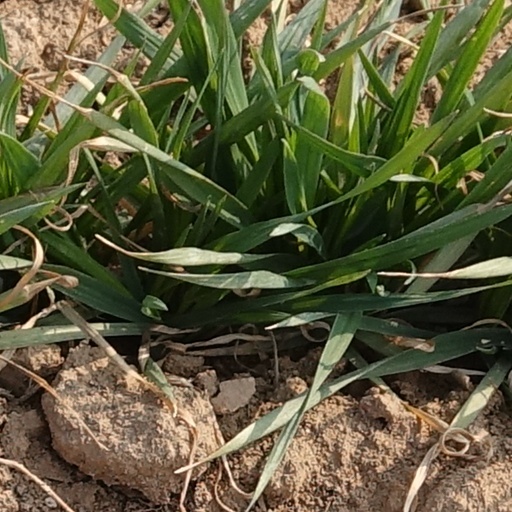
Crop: wheat